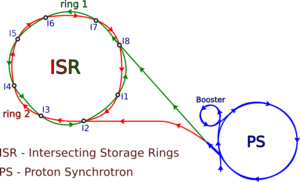
Les Intersecting Storage Rings, ou ISR étaient un accélérateur de particules situé au CERN près de Genève. Il s'agissait du premier collisionneur de hadrons du monde, en service de 1971 à 1984, avec une énergie maximale de 62 GeV.